Big Basin Redwoods State Park

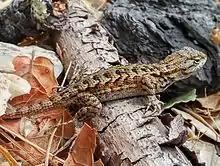
The western fence lizard is fairly commonly spotted in Big Basin.

The CZU Lightning Complex fires started on August 16, 2020 and burned 86,509 acres across Santa Cruz and San Mateo counties. The fire spread quickly, and the area was evacuated on August 18. On August 20, it was reported that the park's historic headquarters building had been completely destroyed, and the campgrounds around the park were extensively damaged. After actively burning for 37 days, the fires were contained on September 22. Over 97% of Big Basin was burned and nearly every structure was destroyed.